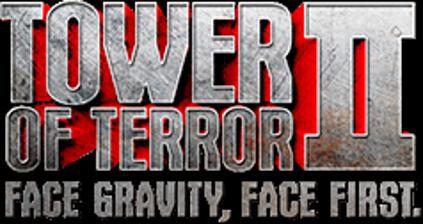
Building: Tower of Terror II
Country: Australia
Year built: 1997
Roller coaster at Dreamworld Australia Not to be confused with Tower of Terror (Disney) . Tower of Terror II Previously known as Tower of Terror The Escape Pod re-entering the tunnel in 2016. Dreamworld Location Dreamworld Park section Main Street Coordinates 27°51′50.7″S 153°19′2.6″E / 27.864083°S 153.317389°E / -27.864083; 153.317389 Status Removed Opening date 23 January 1997 ( 1997-01-23 ) (as Tower of Terror ) Closing date 3 November 2019 ( 2019-11-03 ) (as Tower of Terror II ) Cost A$ 16,000,000 General statistics Type Steel – Launched – Shuttle Manufacturer Intamin Model Reverse Freefall Coaster Lift/launch system Linear synchronous motor Height 115 m (377 ft) Drop 108.3 m (355 ft) Length 376.4 m (1,235 ft) Speed 160.9 km/h (100.0 mph) Inversions 0 Duration 28 seconds Max vertical angle 90° Acceleration 0 to 160.9 km/h (0 to 100 mph) in 7 seconds G-force 4.5 Height restriction 120 cm (3 ft 11 in) Maximum Height 200 cm (6 ft 7 in) Vehicle Single vehicle seating 14 passengers in one row of 2 and three rows of 4. Tunnel Length 206 metres (676 ft) Ride Express was available Tower of Terror II at RCDB The Tower of Terror II was a steel shuttle roller coaster located at the Dreamworld amusement park on the Gold Coast , Queensland , Australia . When the Tower of Terror opened on 23 January 1997, it was the first roller coaster in the world to reach 100 miles per hour (160 km/h), making it the tallest and fastest roller coaster in the world of its time. The ride was situated on the Dreamworld Tower , which also houses The Giant Drop free fall ride. The ride was originally known as the Tower of Terror until it was modified and relaunched in September 2010 as Tower of Terror II. The steel and concrete structure cost A$16 million to construct. The original ride featured a shorter, 80-metre (260 ft) tunnel, a rigid lap bar using a hydraulic locking system, and would carry 15 passengers at a time. The relaunched ride takes 14 passengers. It propels passengers to just under 161 kilometres per hour (100 mph) with a maximum of 4.5 g and 6.5 seconds of weightlessness. As of 2010, the ride was 4th in the tallest roller coaster rankings, 3rd in the tallest roller coaster drop rankings and 4th in the fastest roller coaster rankings. On 24 October 2019, the park announced that the Tower of Terror II would close on 3 November the same year, to make room for future development and expansion to the park. The park also confirmed that The Giant Drop will continue to operate as normal, with the Tower of Terror II track being removed from the Dreamworld Tower structure over time. History Construction and opening The construction of the Tower of Terror required a mammoth effort by those involved. The ride features more than 600 metric tons (590 long tons; 660 short tons) of steel, 3,500 metric tons (3,400 long tons; 3,900 short tons) of concrete (which was delivered by 175 concrete trucks), 3,500 litres (770 imp gal; 920 US gal) of paint and over 16,000 bolts which hold the structure together. Total construction costs were estimated to be A$ 16 million. On 23 January 1997, the Tower of Terror was officially opened by Rob Borbidge , Premier of Queensland at the time. A plaque was dedicated in its honour detailing its opening status as the tallest and fastest ride in the world. Original ride The original Tower of Terror ride was themed as an "escape pod" launch from a futuristic skyscraper to a distant building. Earthquakes had supposedly made the building unstable and unexplained nuclear hazards were contaminating the building. Riders took the role of people queuing for the escape pods through the corridors and stairwells of the building, at one point crossing a depth illusion giving the impression of being high above a ruined city. Whilst the optical illusion and decoration of the queuing area remains, the backstory of the ride was no longer given. Upon reaching the front of the queue, 15 riders boarded the "escape pod". Riders would be launched forwards out of a shorter, 80-metre (260 ft) tunnel at a rate of 160.9 kilometres per hour (100.0 mph) before travelling up the 115-metre (377 ft) tower. The car then returned along the track backwards under the force of gravity and was slowed by electromagnets as it re-entered the tunnel. Riders would then complete the thematic "escape" by travelling down a lift to safety. Just 0.25 seconds after the initial launch, an on-ride camera would take photographs of riders. Escape Pod The original Escape Pod launching up the Dreamworld Tower . The first steel passenger vehicle, known as the Escape Pod, would carry 15 passengers in four rows and weighed around 6 metric tons (5.9 long tons; 6.6 short tons). The car was equipped with four large steel road wheels that run on the track, measuring 600 millimetres (24 in) in diameter at the front and 900 millimetres (35 in) at the rear. Smaller jockey wheels run on the other side of the track such that the track sits between the pairs of wheels. The original Tower of Terror's restraint system consisted of a thick, rigid lap bar with hand grips mounted to the lap bar. These restraints used a hydraulic locking system (rather than a ratchet) which allowed them to be pulled down to any position; when "locked", they could move down to any position but not up. In contrast, a ratchet-based restraint only locks at each "notch", and will often be too loose or uncomfortably tight for riders. The minimum height restriction was 120 centimetres (47 in), the same as most other major coasters. In addition, it was actually possible for a rider to be too tall to ride the Tower of Terror, if they are over 200 centimetres (79 in) tall. Relaunch The first speculations about a relaunch of the Tower of Terror began in December 2009. A Gold Coast Bulletin report detailed a variety of new attractions for the Gold Coast theme parks including the major relaunch of one of Dreamworld's Big 7 Thrill Rides. Although the Tower of Terror was not mentioned in the article, amusement park fanatics agreed that the Tower of Terror would be the most likely to receive the makeover. In February 2010, further fuel was added to the fire when a theme park reporter commented on the possibility of the Tower of Terror featuring a new, backwards launching vehicle. Towards the end of April 2010, steel framework arrived beside the Tower of Terror's launch track. The curved parts confirmed rumours that the tunnel would be extended. In August 2010, Dreamworld officially announced through their website that the Tower of Terror will cease operations on 18 August 2010 and will reopen as the Tower of Terror II in time for the September school holidays. Dreamworld confirmed the rumour that the launch will be in reverse out of the newly extended 206-metre (676 ft) tunnel. The ride was relaunched on 17 September 2010. Retirement Just months after the closure of Wipeout , the park announced on 25 October 2019 that the Tower of Terror ll would cease operation on 3 November of the same year. The park cited "focusing our investment on the future and delivering new, world-class attractions for you to enjoy" as the reason for closing the attraction, along with initial details regarding a multi-million dollar expansion to the park. The expansion is set to include a new Multi-launch coaster, as well as a major refurbishment to ABC Kids World. The park also confirmed that The Giant Drop will continue to operate as normal. The demolition of Tower of Terror II began in March 2020 with the removal of some track pieces. Experience Tower of Terror II's entrance back into the tunnel features a Low Clearance sign. Tower of Terror II's new car descending the Dreamworld Tower. Queue and station The queue begins with a footpath that extends from the underpass linking Tiger Island and Wiggles World , to the inside of an 11-metre-tall (36 ft) skull. From there, the line bends into a tunnel where riders have to walk 270 degrees anti-clockwise, crossing a metal bridge below which a model city is displayed. This was followed by some stairs at the top of which was a Dreamworld staff member in charge of letting people pass. Fourteen people at a time are allowed to pass through to the second waiting area where they wait for instructions to proceed. In the third waiting area, riders are asked to form four queues with two people in the front queue and four people in each of the remaining three queues. The doors to the Escape Pod then open up, allowing riders to embark. In the station, a kicker tyre system was used to propel the car into the launch, and also to stop the returning car. Once in the launch, a linear synchronous motor (LSM) system was used to accelerate the car along the horizontal part of the track, and also to slow the returning car. Vehicle The new 5-metric-ton (4.9-long-ton; 5.5-short-ton) passenger vehicle, called the 'Escape Pod', seats 14 riders in a configuration consisting of three rows of 4 and one of two. The vehicle features a lower profile than its predecessor. Tower of Terror II Escape Pod pictured ascending the Dreamworld Tower. Ride Up to 14 riders at a time are electro-magnetically accelerated to 160.9 kilometres per hour (100.0 mph) in seven seconds along the extended, 206-metre (676 ft) launch tunnel. The track then pitches up 90 degrees to the vertical, with the passengers pulling 4.5 g . Riders are almost weightless during the entire vertical section of the ride for about 6.5 seconds, 3.25 seconds going up and 3.25 seconds falling back down. The car then pitches back down to horizontal and enters the tunnel where an on-ride camera takes photographs of riders. The vehicle continues to hurtle back into the station where it comes to a fairly rapid stop. Exit Following the ride, riders are let out an exit on the opposite side to the entry, which leads into a passageway containing a metal lift. This takes the riders back down to ground level and opens up to the Tower of Terror Warehouse merchandise shop. The shop contains souvenirs and photos of the riders in the Escape Pod for purchase. Popular culture The Tower of Terror was featured on the opening sequences of Big Brother Australia from 2001–2004. The Dreamworld Tower which houses the Tower of Terror II and the Giant Drop . Records At the time of opening, in January 1997, the Tower of Terror was the tallest and fastest roller coaster in the world. The ride held this title by itself for two months until it was superseded by in height by a twin-tracked version named Superman: The Escape (since similarly rethemed as Superman: Escape from Krypton ), located at Six Flags Magic Mountain in the United States . Although the ride experience of the two rides is identical, the structure of Superman: The Escape is slightly taller. The title of the World's Fastest Roller Coaster was shared between the two rides for the next four years until Dodonpa at Fuji-Q Highland opened in December 2001. The title of the World's Tallest Roller Coaster Drop remained for a longer period of time. In 2003, defunct Top Thrill Dragster opened at Cedar Point with a drop 21 metres (69 ft) taller than the drop of the Tower of Terror. When it was removed, Tower of Terror II was still the fourth-tallest , the fifth-fastest , and had the third-longest drop among steel roller coasters in the world. Preceded by Fujiyama World's Fastest Roller Coaster January 1997 – December 2001 Succeeded by Dodonpa World's Tallest Roller Coaster Drop January 1997 – May 2003 Succeeded by Top Thrill Dragster World's Tallest Roller Coaster January 1997 – March 1997 Succeeded by Superman: The Escape References